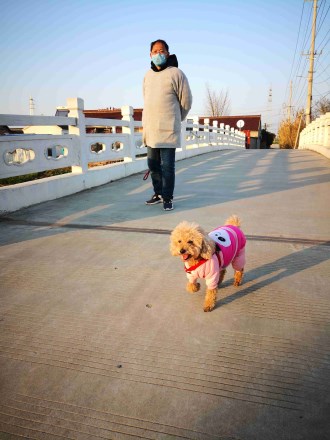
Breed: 7449-n000128-teddy